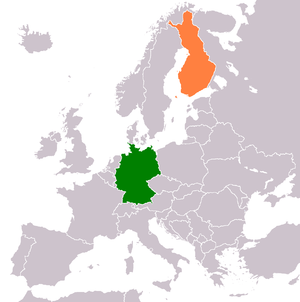
Les relations entre l'Allemagne et la Finlande sont les relations bilatérales de l'Allemagne et de la Finlande, deux États membres de l'Union européenne.